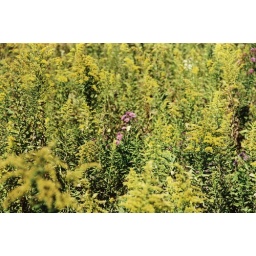
Yellow butterfly on purple aster in sea of yellow goldenrod Grigsby Prairie, Aug/Sept 2000 Taken by Rob Neff